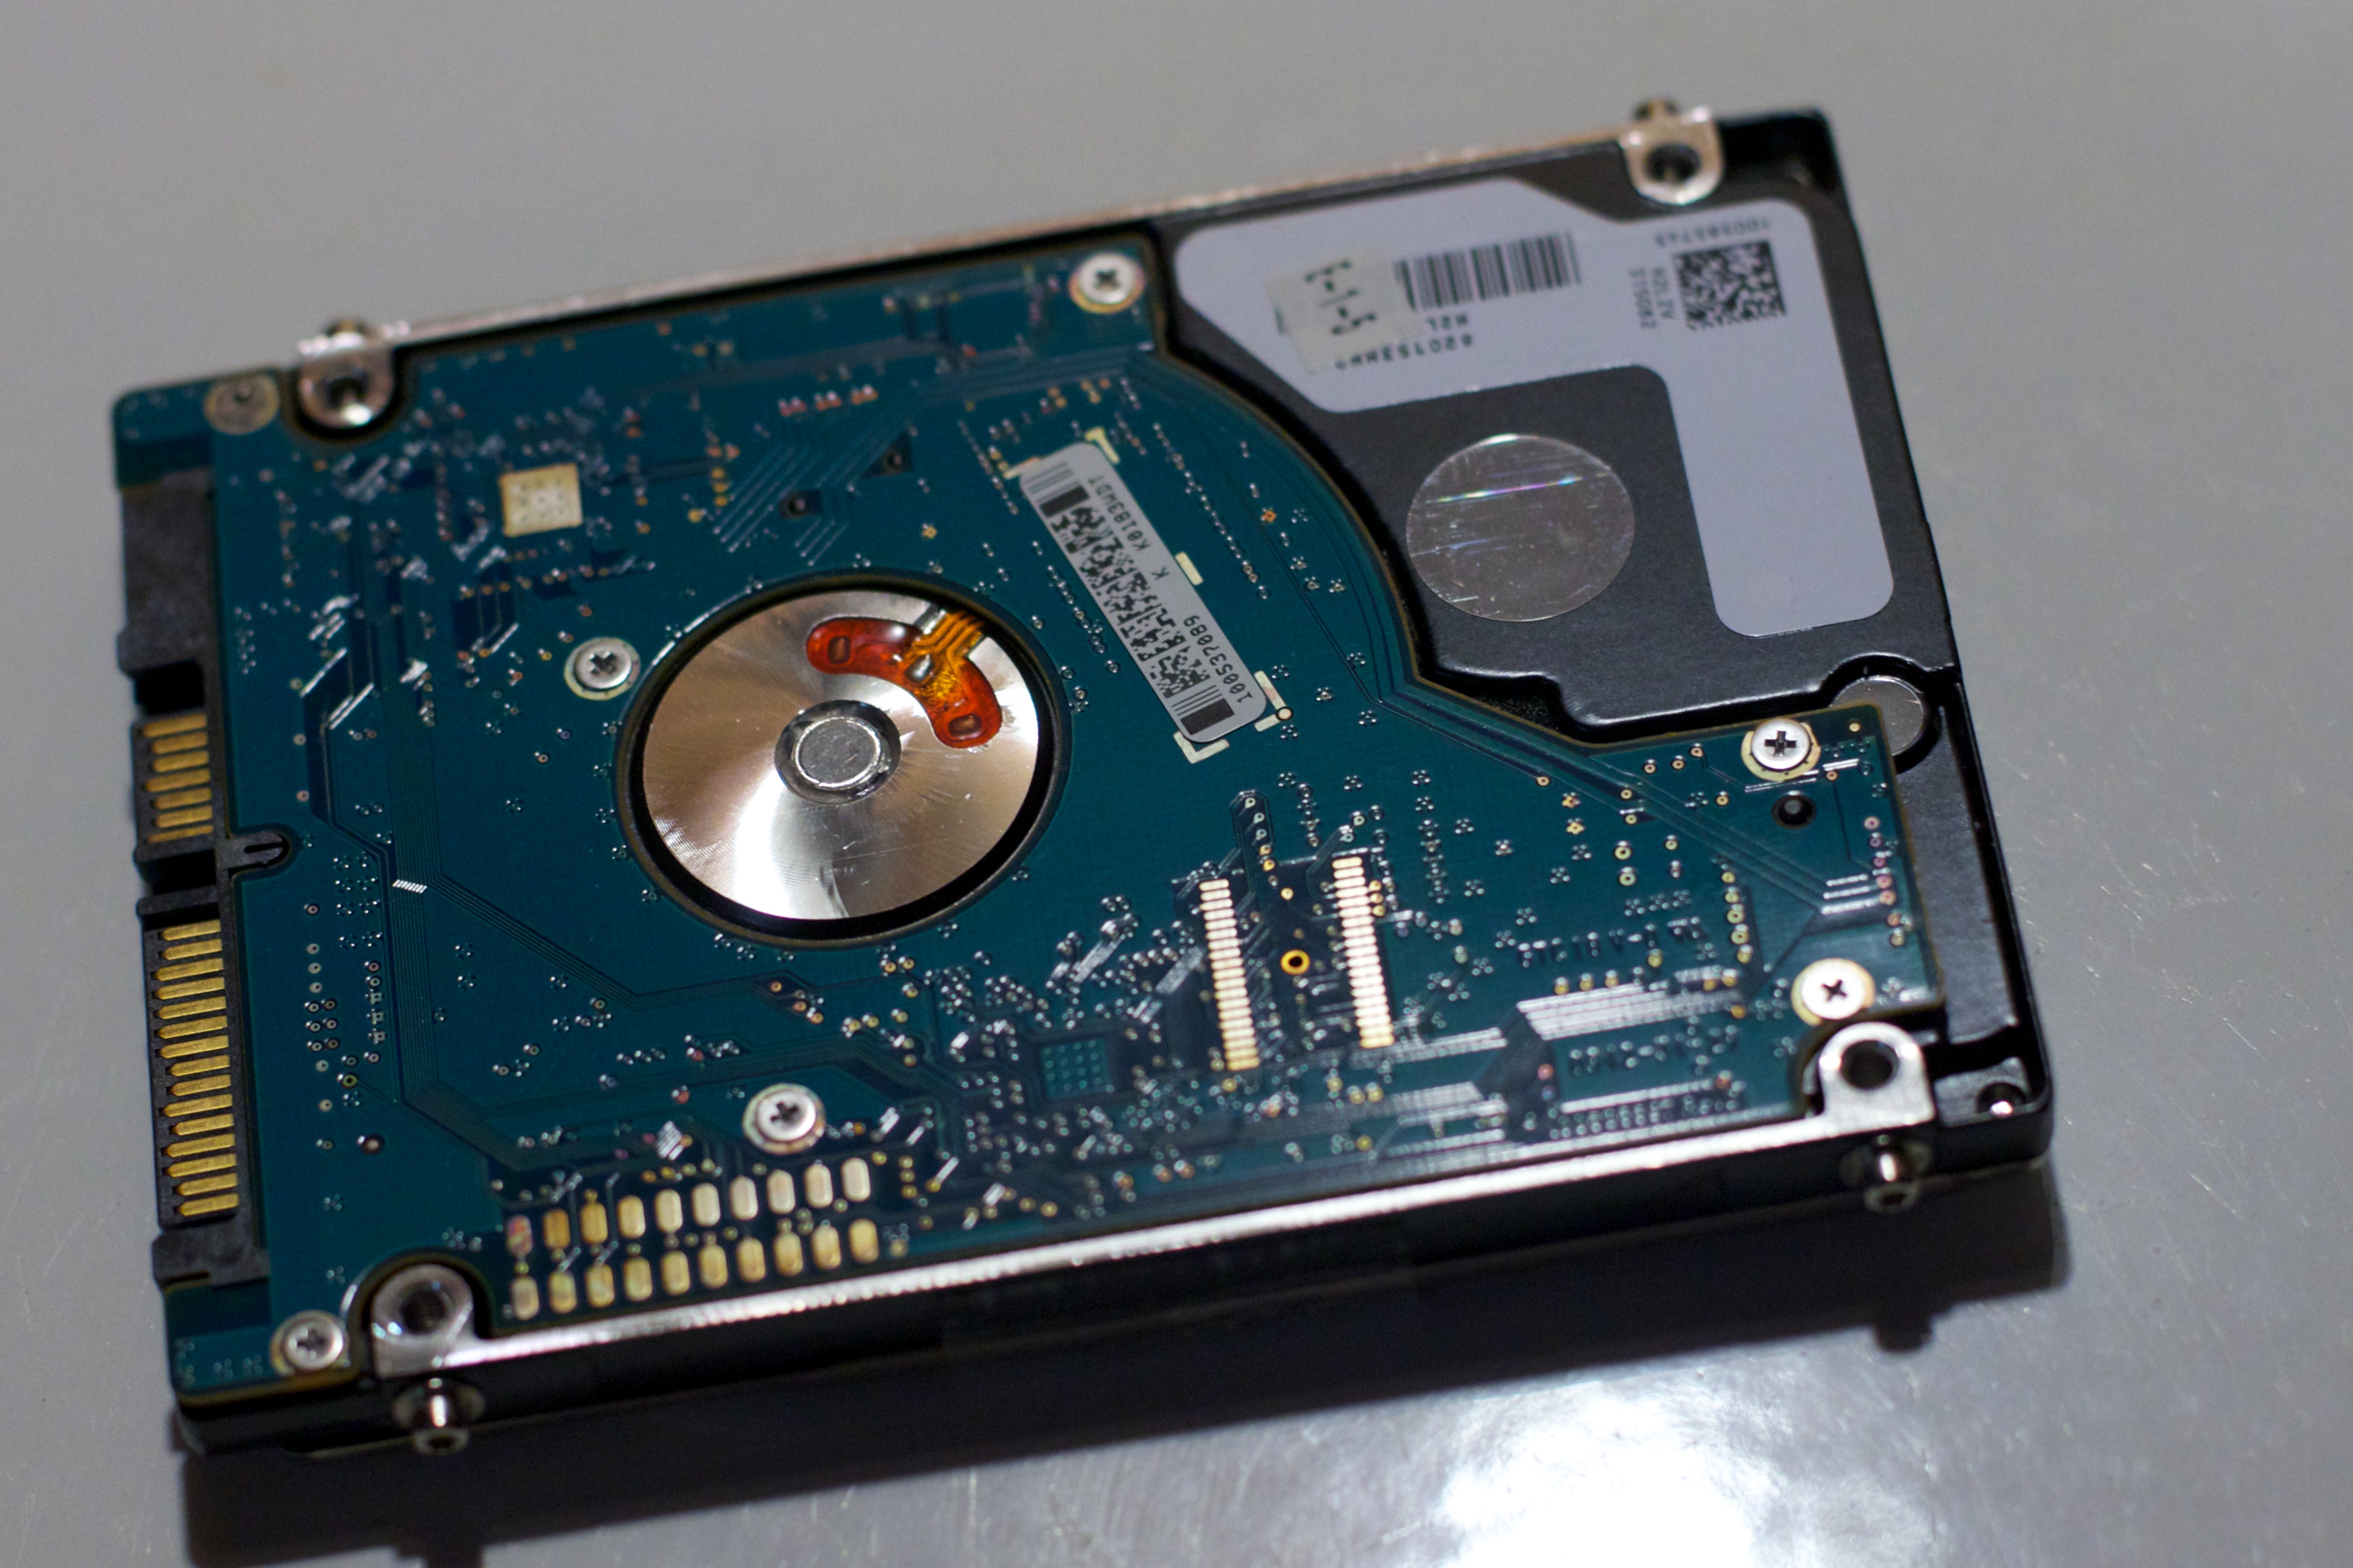
technology, electronics, macbookpro, microcontroller, video card, hard disk drive, electronic device, computer hardware, personal computer hardware, data storage device